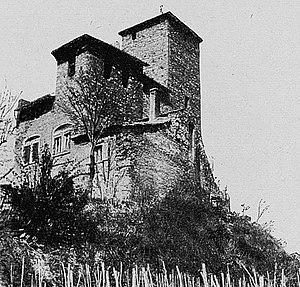
Dictionnaire illustré des communes du département du Rhône. Tome 1 / par MM. E. de Rolland et D. Clouzet.
Le château d'Albigny-sur-Saône est un ancien château fort, de la fin du XIIᵉ siècle ou du début du XIIIᵉ siècle, remanié à la Renaissance et au XIXᵉ siècle, qui se dresse sur la commune d'Albigny-sur-Saône dans la métropole de Lyon en région Auvergne-Rhône-Alpes.